Minnesota United FC

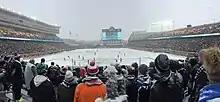
Minnesota United vs Atlanta United in their inaugural MLS home match at the TCF Bank Stadium, March 12, 2017.

On August 19, 2016, it was announced that Minnesota United would play in the 2017 Major League Soccer season, with home matches at the TCF Bank Stadium.